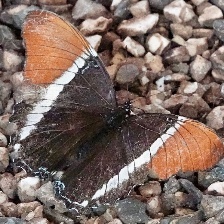
Species: BROWN SIPROETA